Willy Brandt House, Lübeck

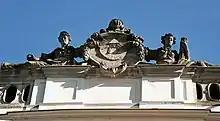
Detail: The symbol of the Zirkelgesellschaft, a fraternity of long-distance merchants

The Willy-Brandt House opened on 18 December 2007, on what would have been Willy Brandt's 94th birthday, in his home town of Lübeck. The establishment of a memorial in Willy Brandt's hometown was suggested by Günter Grass, Nobel laureate in literature, who had maintained political ties to him since the 1960s.